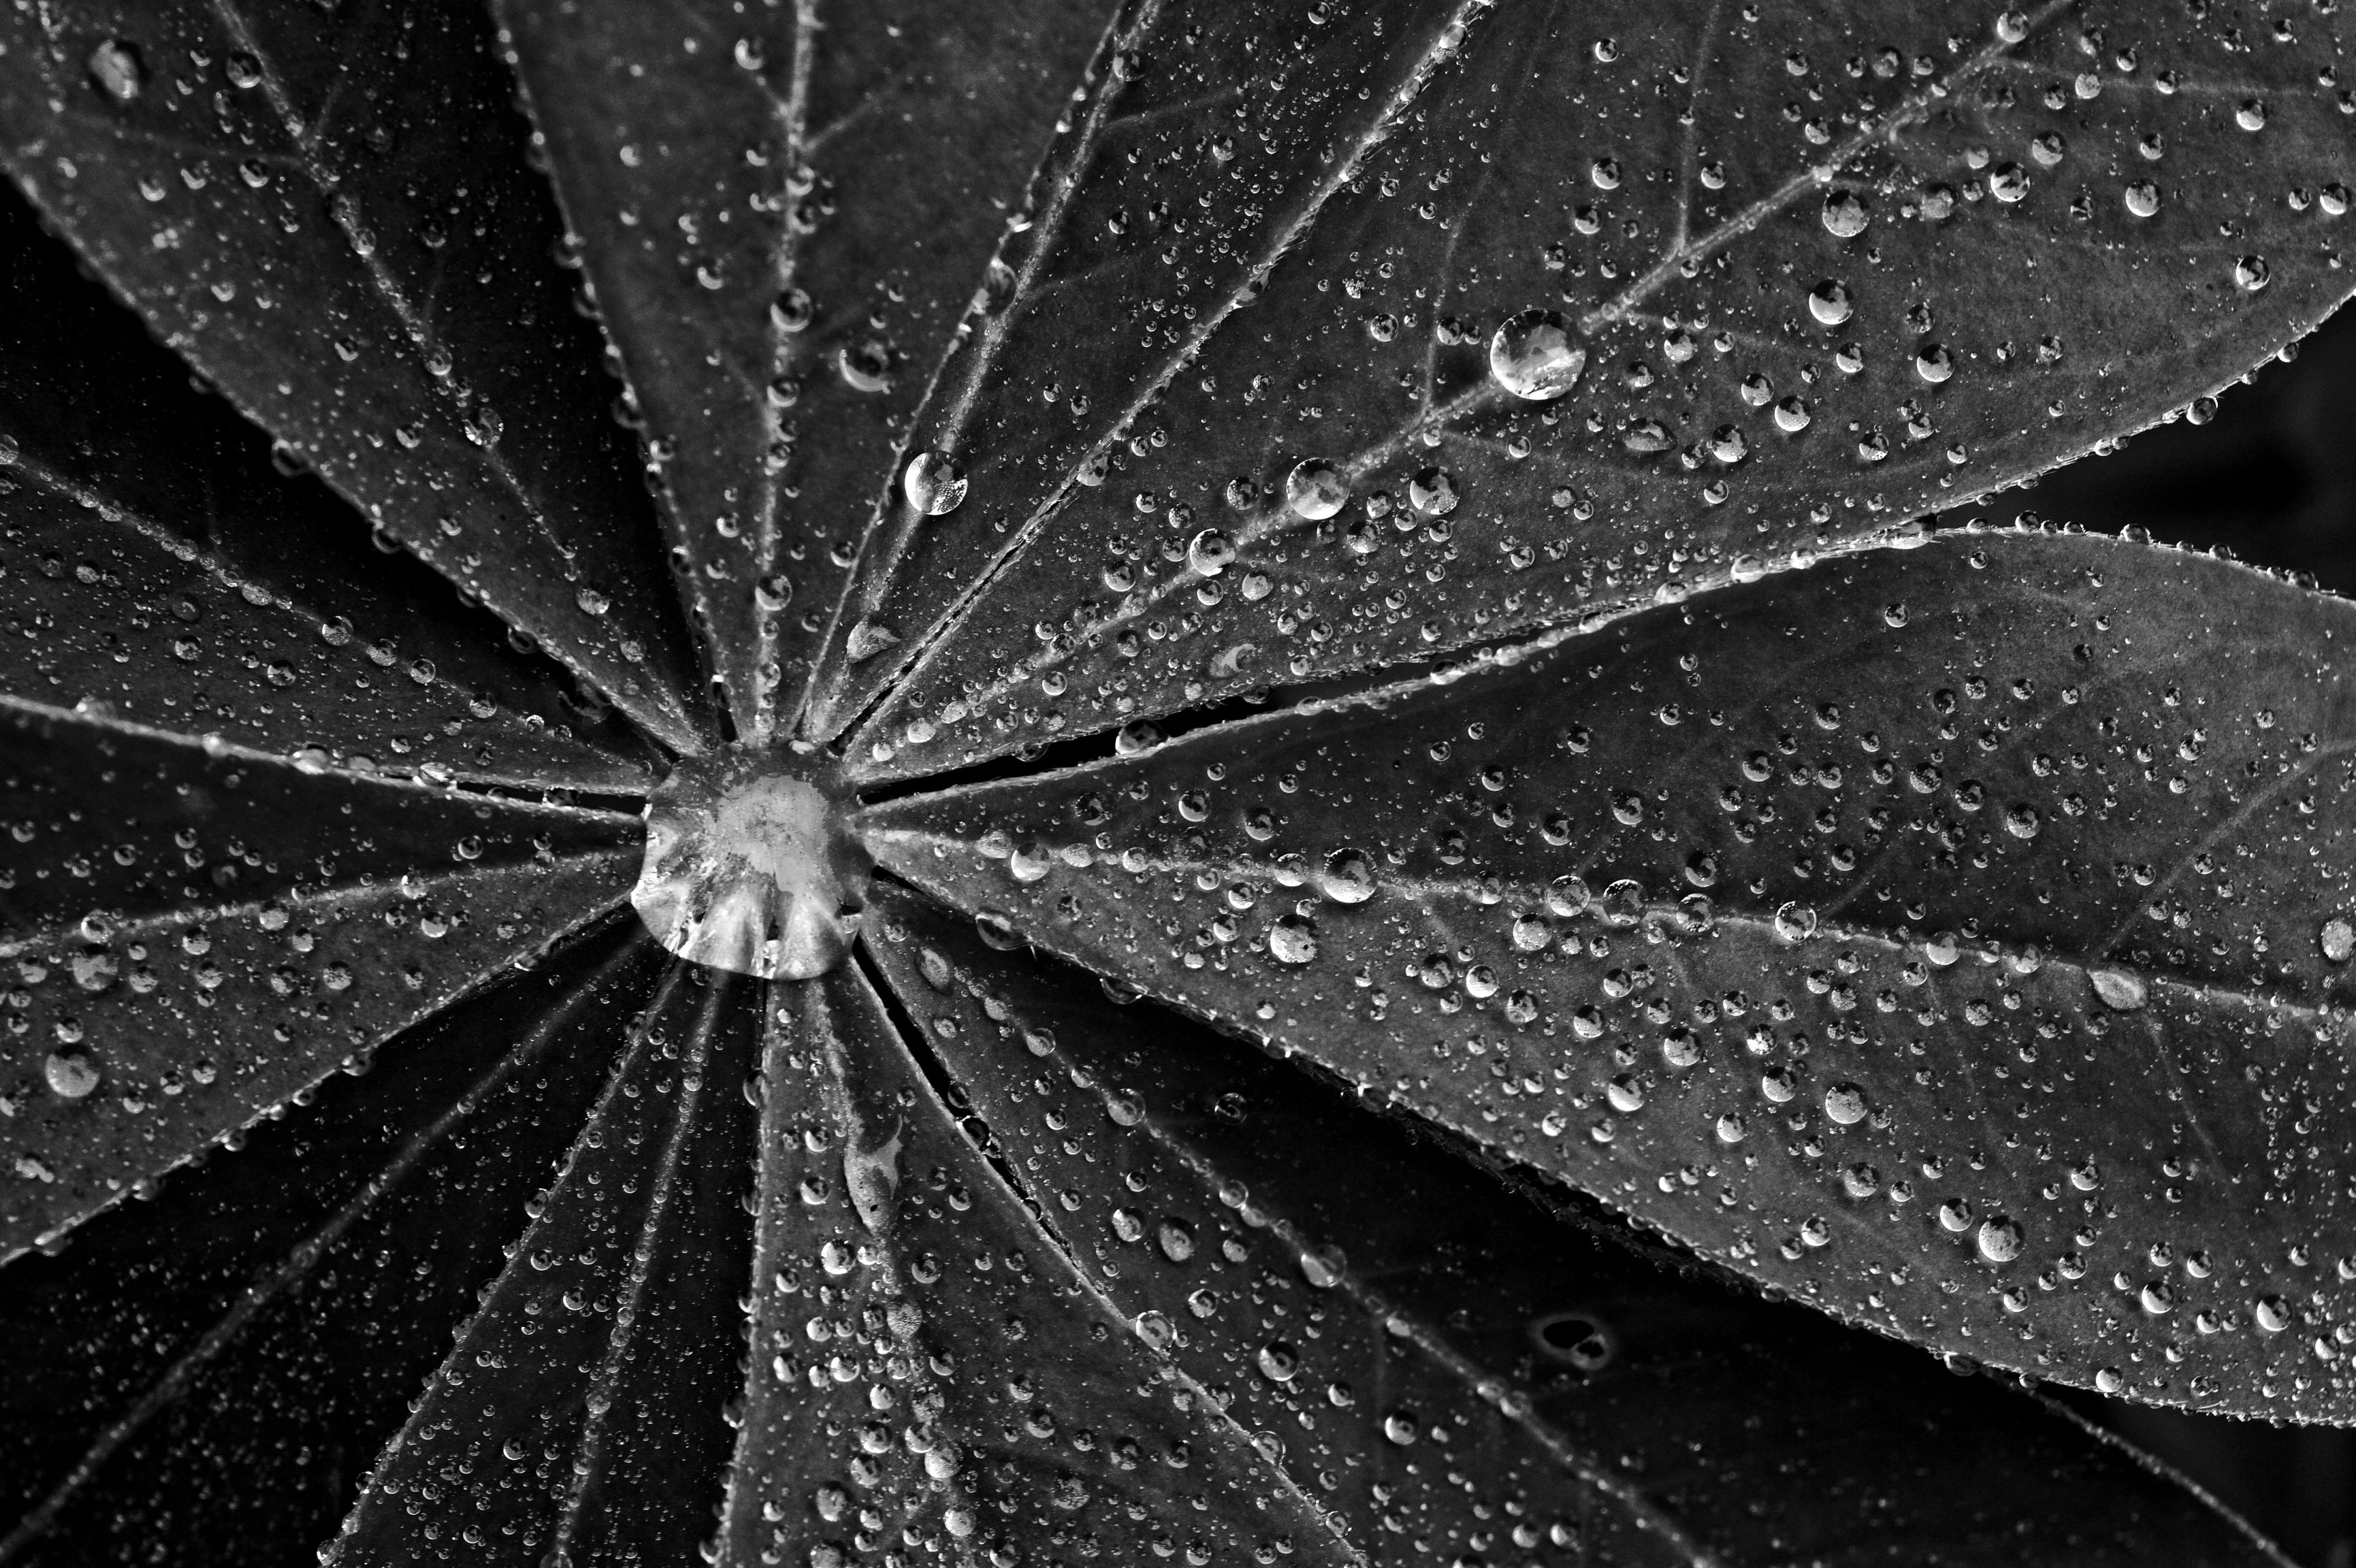
tree, nature, branch, dew, black and white, plant, photography, leaf, flower, petal, frost, line, darkness, botany, monochrome, flora, circle, close up, symmetry, sw, drop of water, moisture, macro photography, monochrome photography, monochron, plant stem